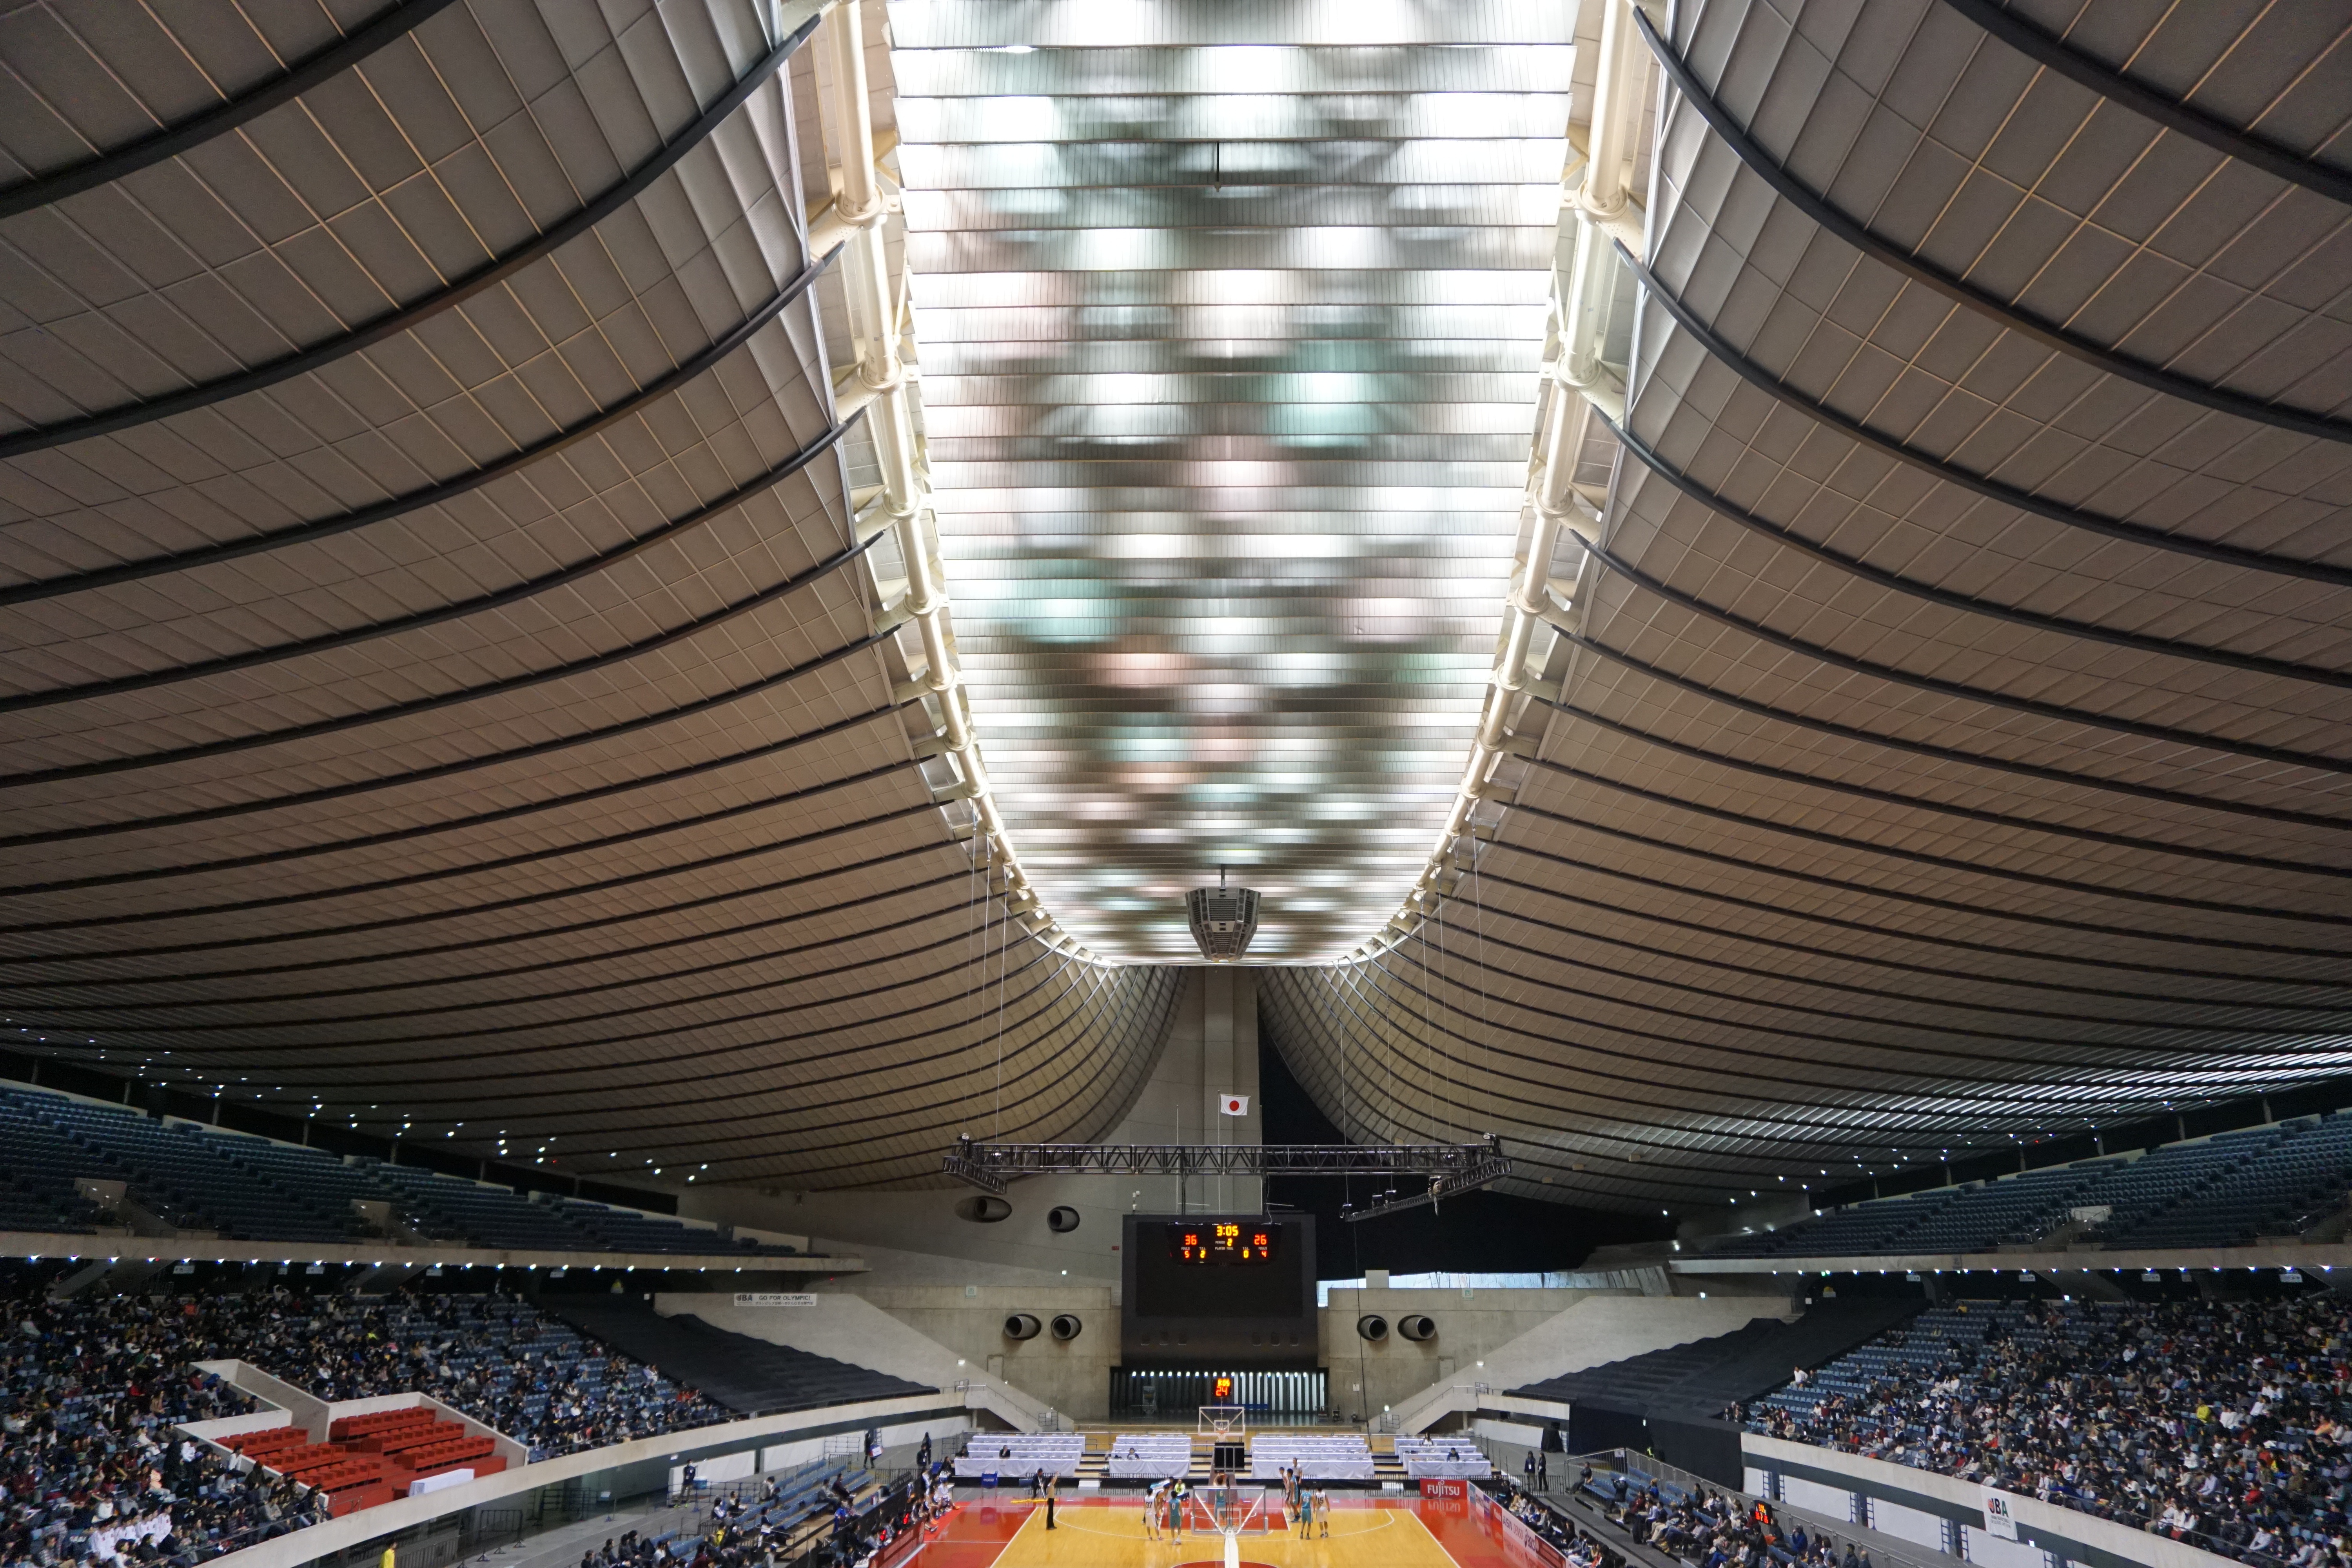
architecture, structure, sport, auditorium, room, stadium, arena, symmetry, sport venue